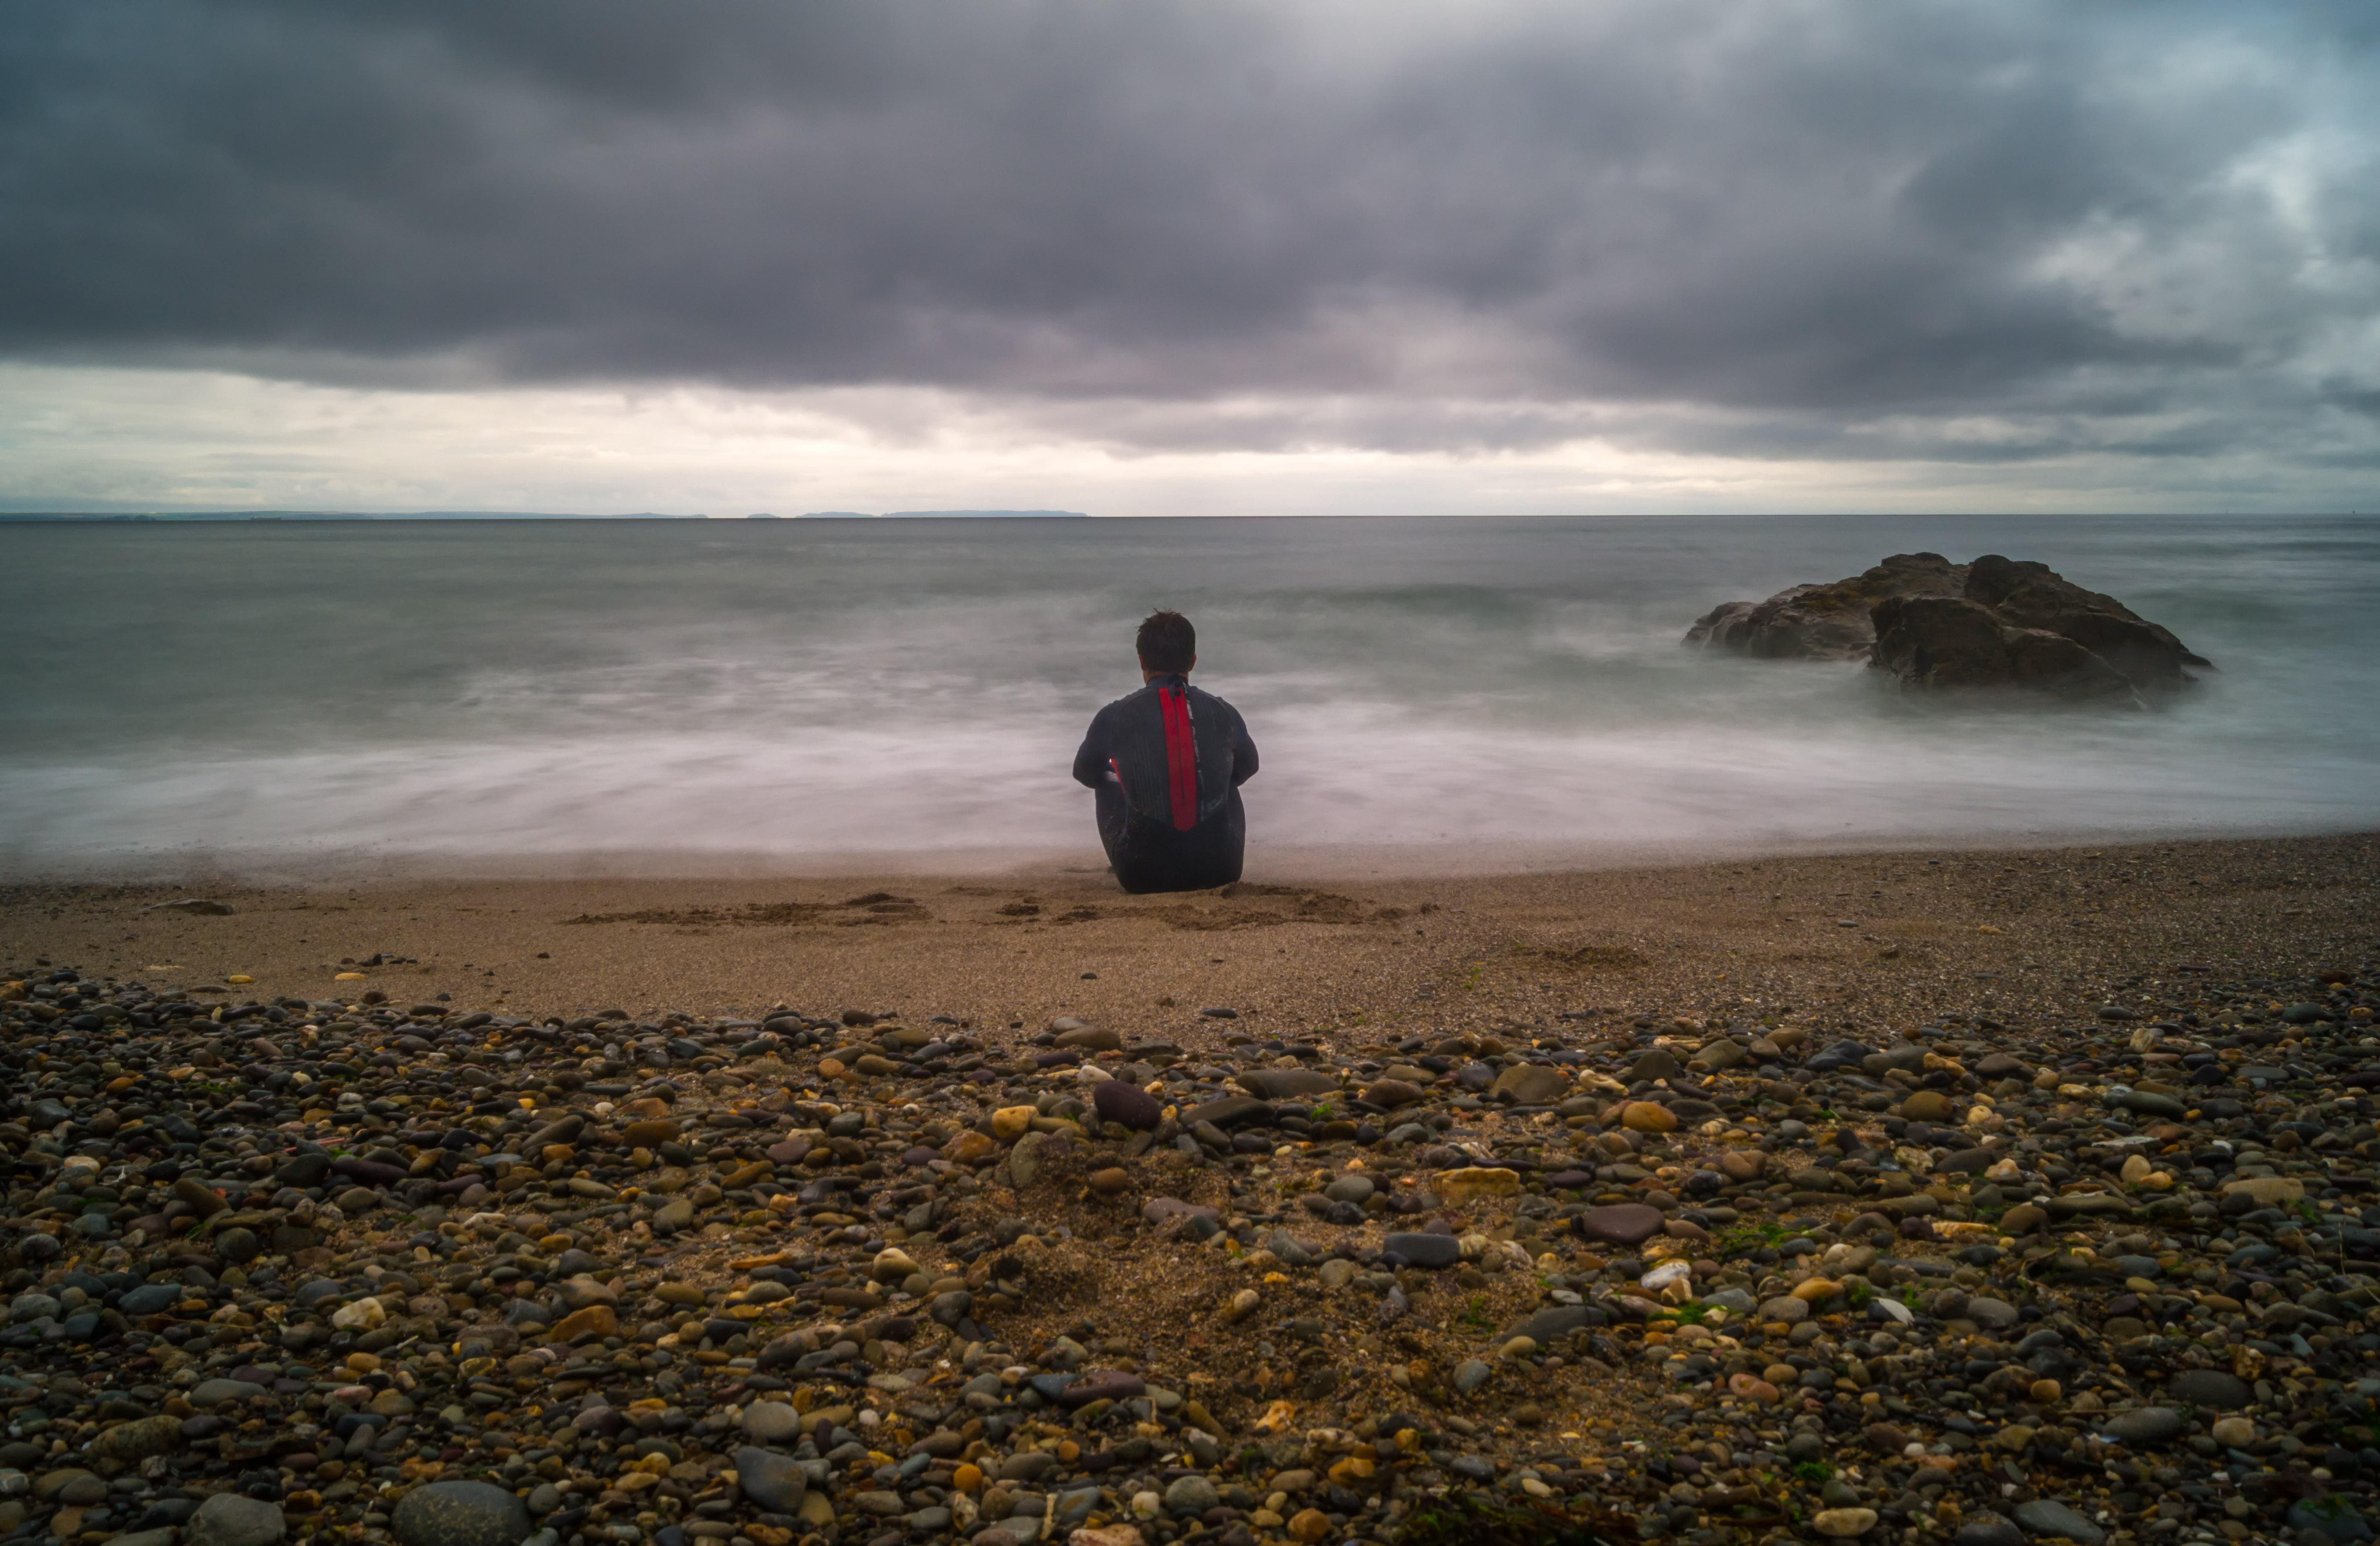
man, beach, landscape, sea, coast, water, sand, rock, ocean, horizon, suit, cloud, sunrise, sunset, sunlight, morning, shore, wave, boy, wet, coastal, land, stone, summer, male, cliff, seaside, sitting, seascape, bay, rocky, terrain, material, body of water, sit, rocks, sandy, sands, long, stones, exposure, wetsuit, scape, cape, stony, sits, atmospheric phenomenon, wind wave